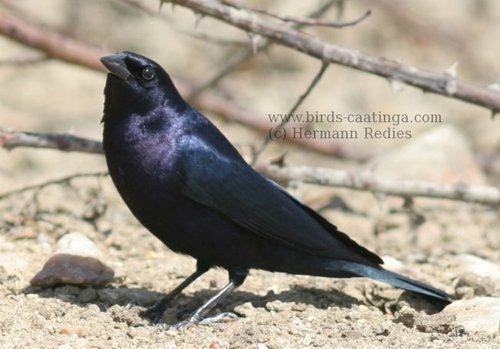
A photo of a shiny cowbird